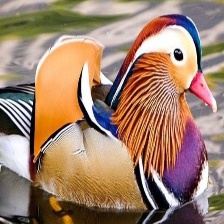
Species: MANDRIN DUCK
Scientific name: AIX GALERICULATA
ImageNet parent category: drake